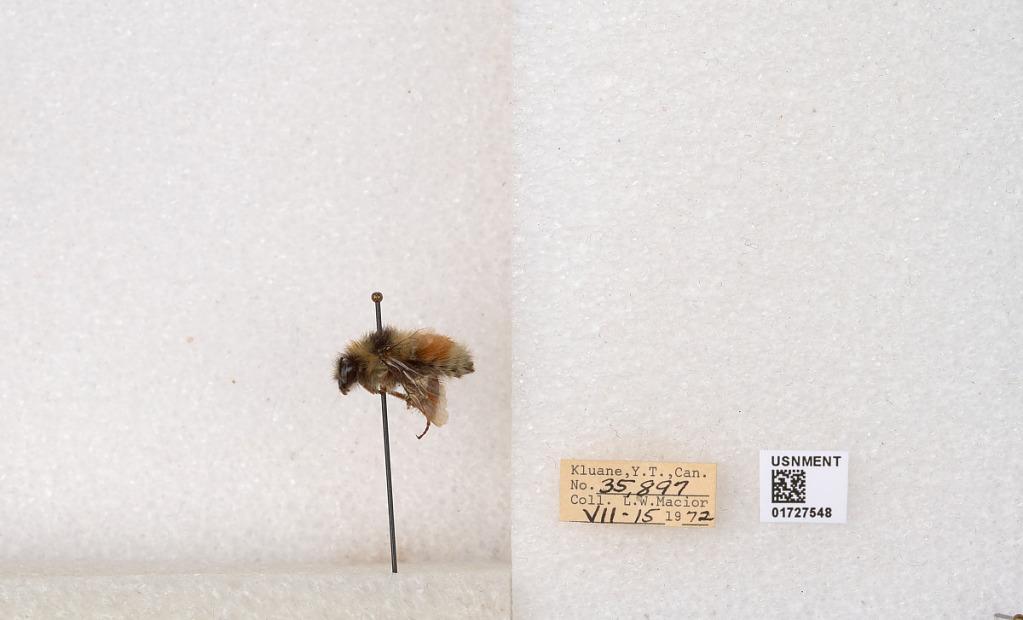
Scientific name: Bombus (Pyrobombus) sylvicola Kirby
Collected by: L. Macior
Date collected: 1972-7-15
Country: Canada
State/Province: Yukon Teritory
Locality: Kluane National Park and Reserve
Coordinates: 60.7493, -139.504